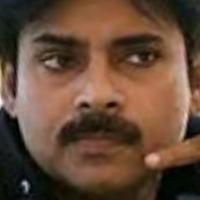
Age group: age 31-40